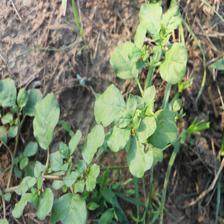
Label: BroadLeafWeed